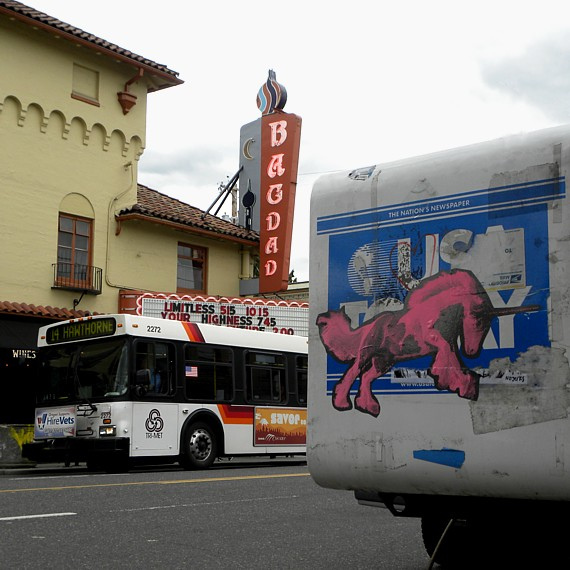
user: Given an image and a question. Answer the question in a short answer. Question: What is normally dispensed within the contents of this box? Short Answer:
assistant: newspaper